Isaiah H. Hedge

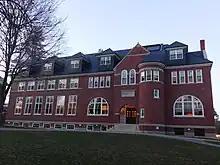
Hedge Hall at Bates College in Maine, was originally a chemistry hall donated by Hedge

Isaiah H. Hedge (1812–1888) was a physician, businessman, abolitionist and philanthropist, who is the namesake and donor of Hedge Hall at Bates College in Maine.